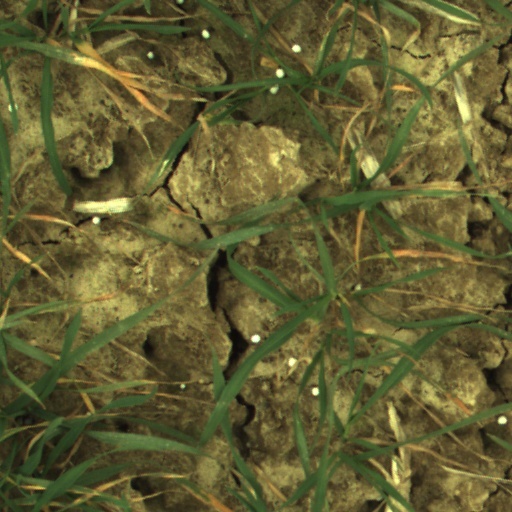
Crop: wheat